History of Arizona

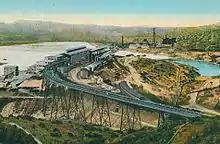
Inspiration Copper Company smelter at Miami, Arizona, c. 1915

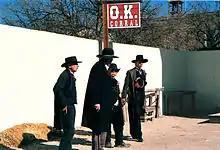
Hourly re-enactment for tourists of the Gunfight at the O.K. Corral

Hohokam was a Pre-Columbian culture in the North American Southwest in what is now part of Arizona, United States, and Sonora, Mexico. Hohokam practiced a specific culture, sometimes referred to as "Hohokam culture", which has been distinguished by archeologists. People who practiced the culture can be called "Hohokam" as well, but more often, they are distinguished as "Hohokam people" to avoid confusion.